Ralph E. Quattrociocchi

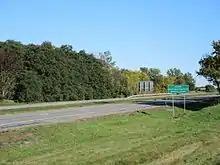
Senator Ralph Quattrociocchi Memorial Highway

Quattrociocchi's accomplishments include securing state funding to extend New York State Route 531 to Ogden, New York, forming a Senate task force on teen stress, and instituting "Operation Watch" to reduce the likelihood of mishaps at railroad crossing signals.